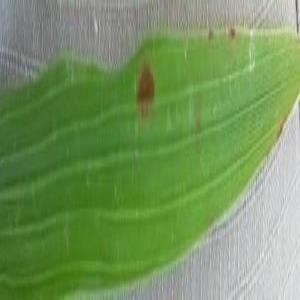
Disease: Brownspot